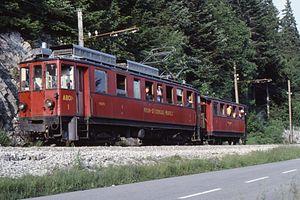
Le chemin de fer Nyon-Saint-Cergue-Morez exploite une ligne de chemin de fer longue de 27 km, à voie unique à écartement métrique, reliant la gare de Nyon à La Cure. La partie française de cette ligne, soit le tronçon La Cure - Morez, a été fermée en 1958.